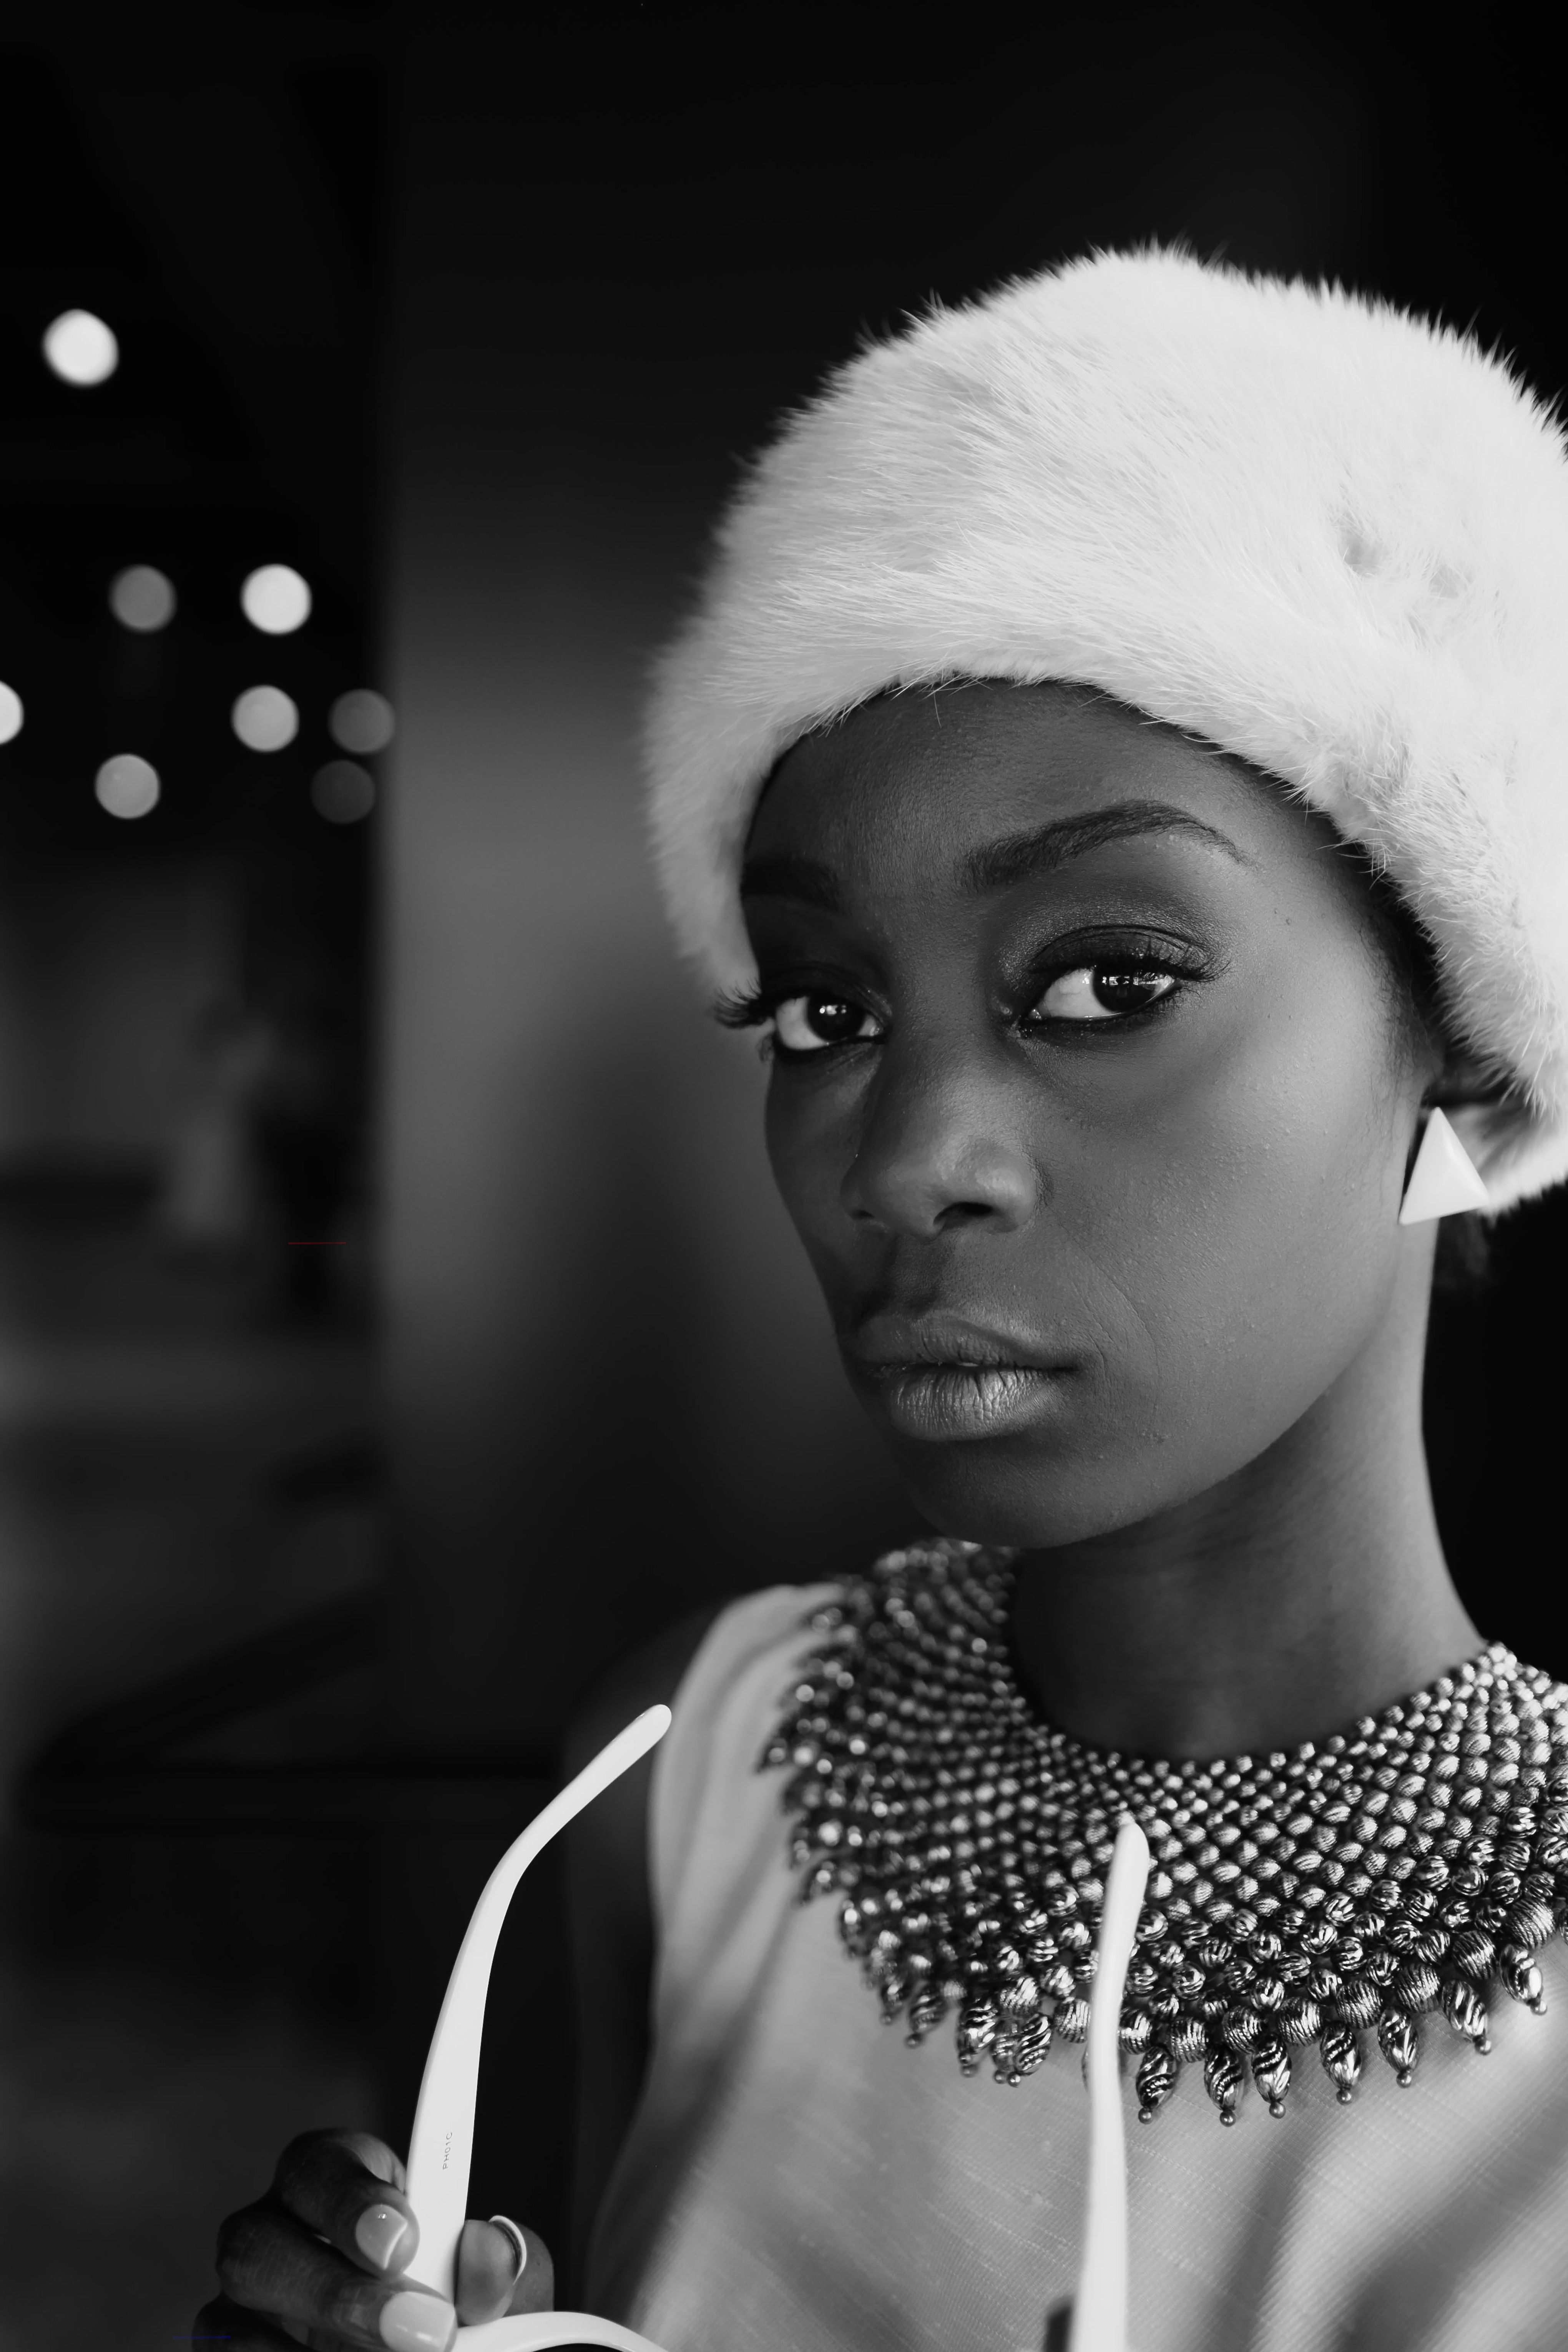
person, black and white, girl, woman, white, photography, portrait, model, fashion, black, monochrome, lady, feamle, eye, photograph, beauty, african american, photo shoot, fur hat, monochrome photography, portrait photography